Thomas Roscoe Rede Stebbing

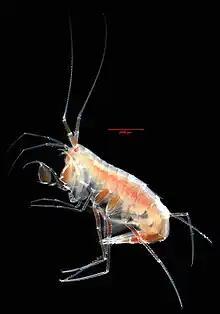
Stebbing erected the family Eusiridae in 1888 for amphipods such as "Eusirus holmii".

Stebbing was made a Fellow of the Linnean Society on 5 December 1895, a Fellow of the Royal Society on 4 June 1896, and was awarded the Gold Medal of the Linnean Society in 1908. He had strenuously advocated the admittance of women to the Linnean Society, and obtained a supplementary charter to allow it; his wife was among the first women to be admitted.